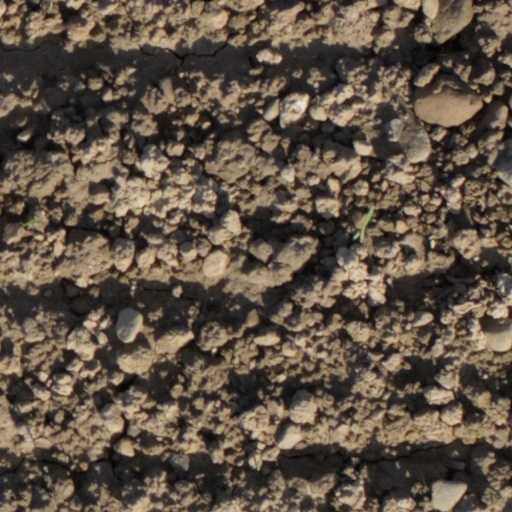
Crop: wheat